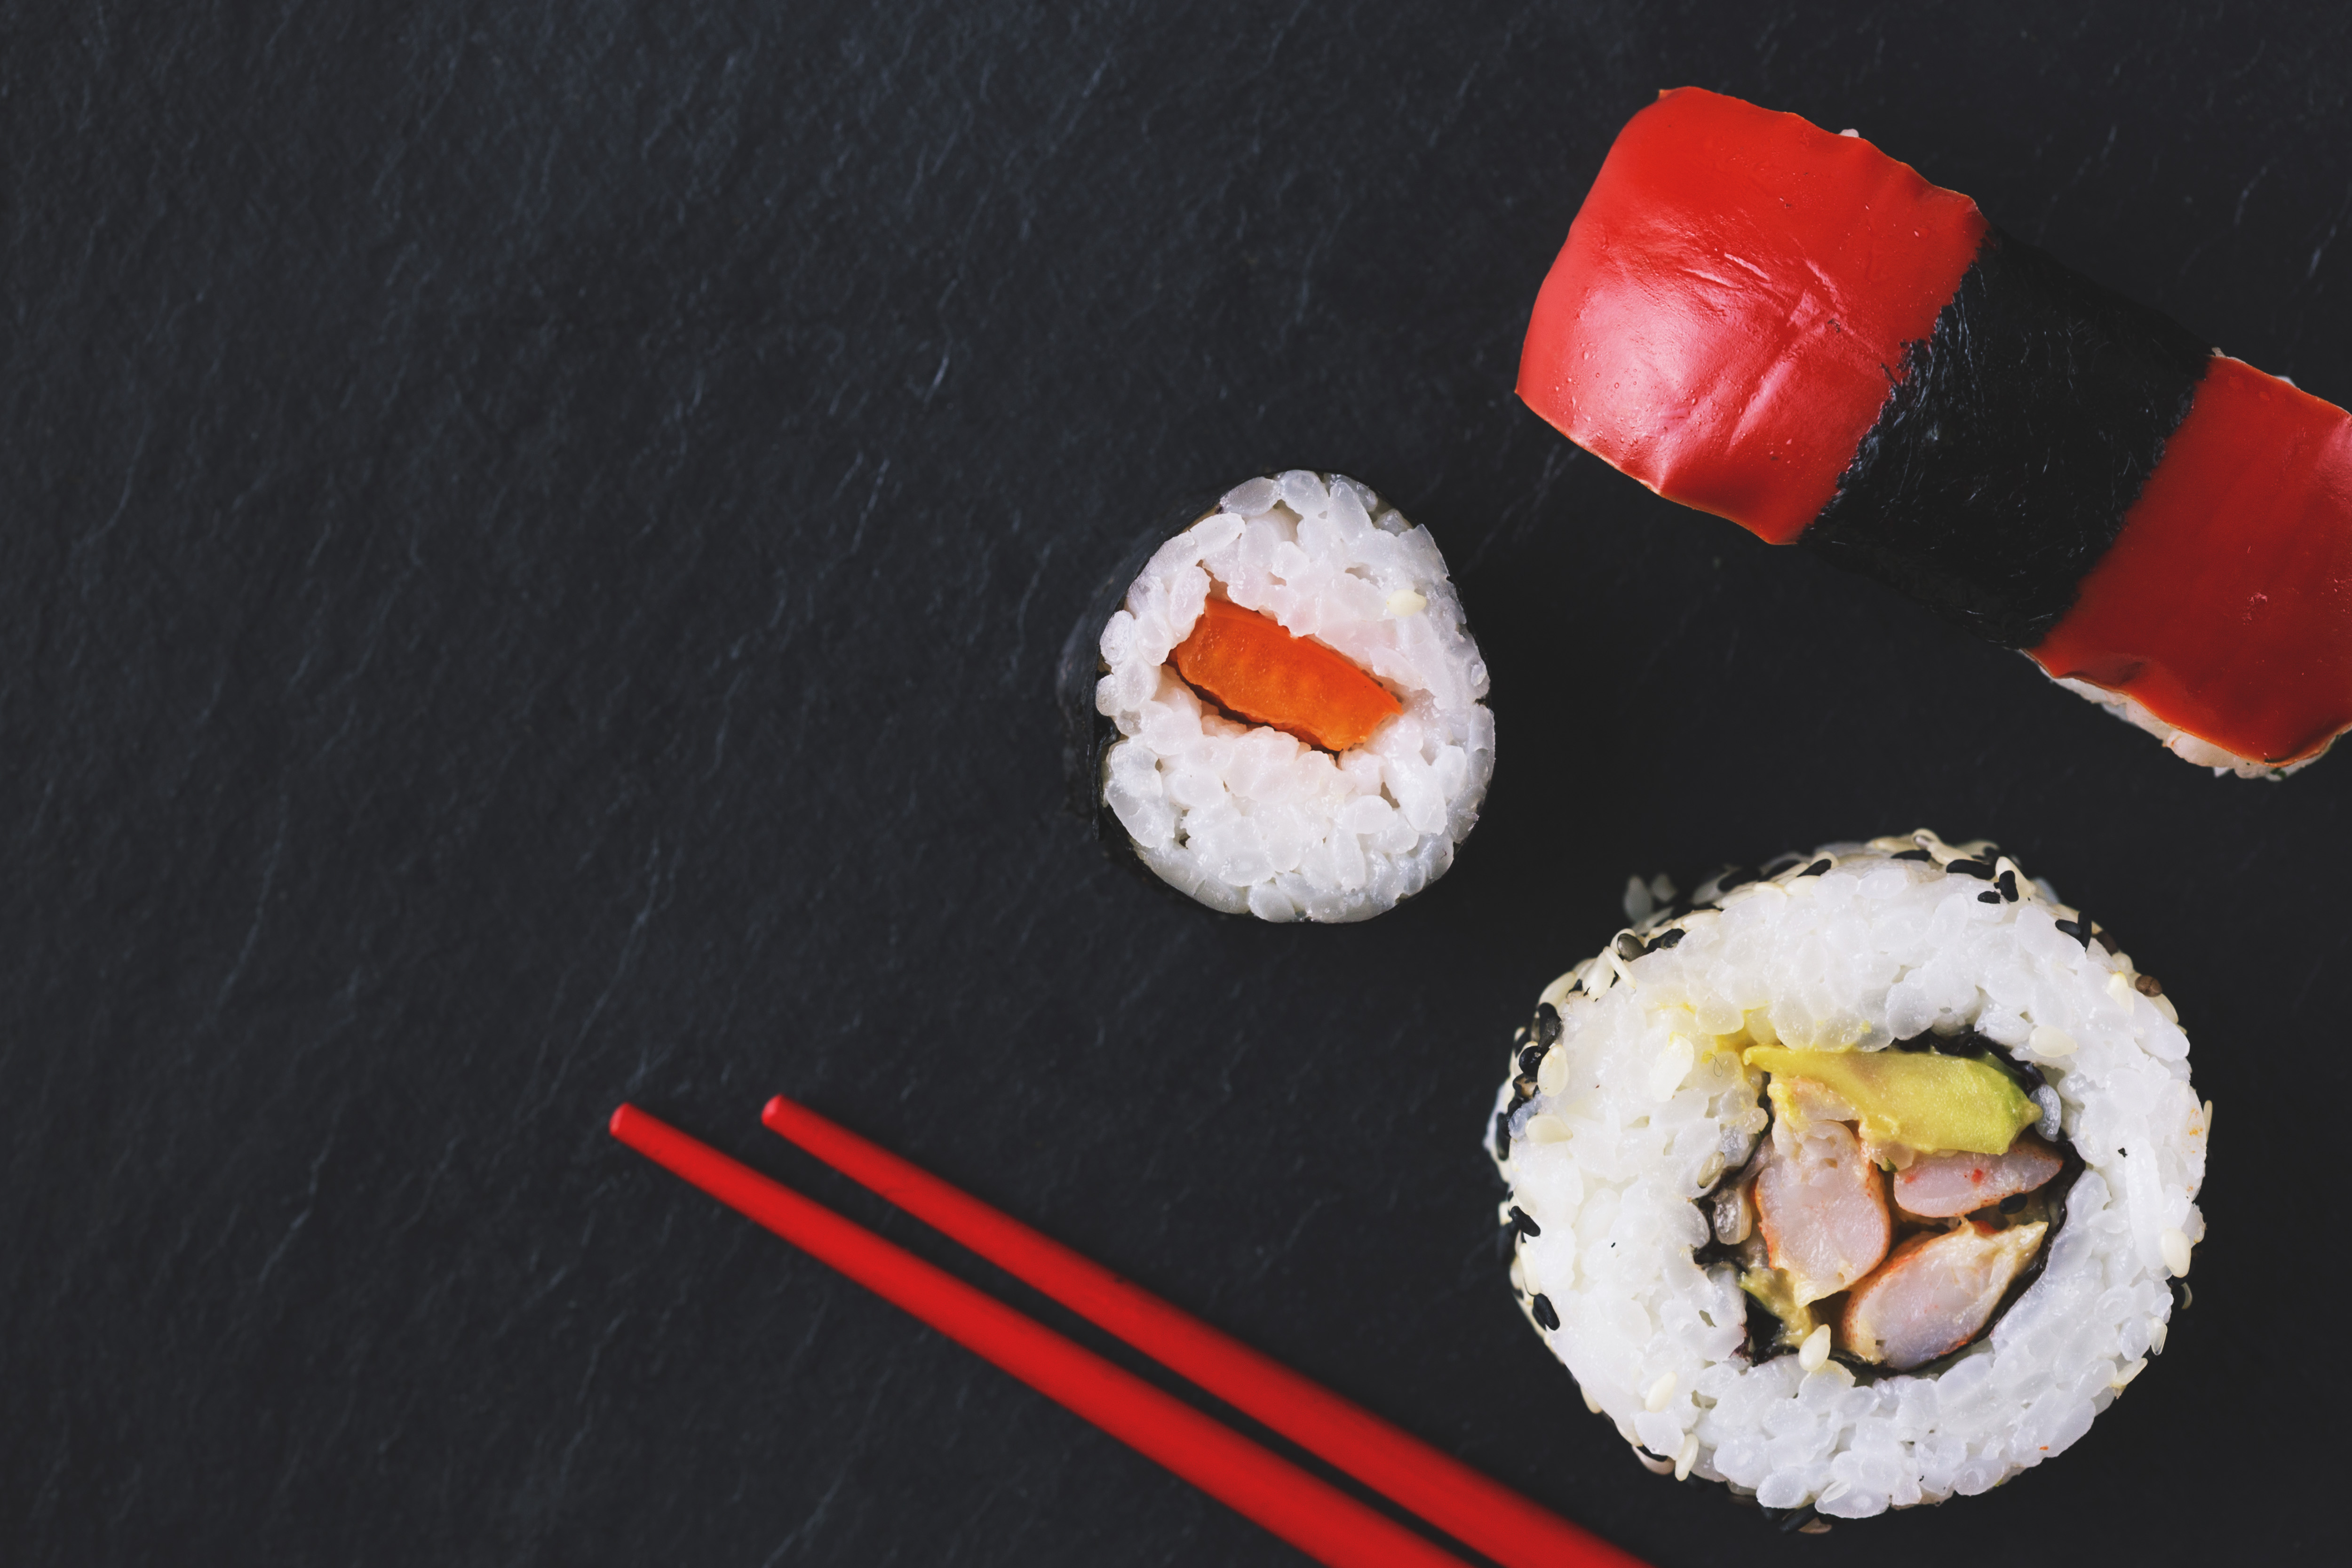
gimbap, sushi, food, dish, cuisine, comfort food, california roll, steamed rice, ingredient, chopsticks, nori, japanese cuisine, sakana, recipe, spam musubi, la carte food, white rice, side dish, appetizer, sashimi, rice ball, rice, produce